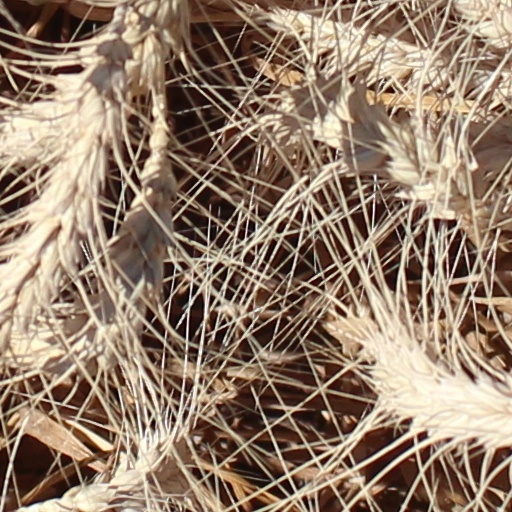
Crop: wheat